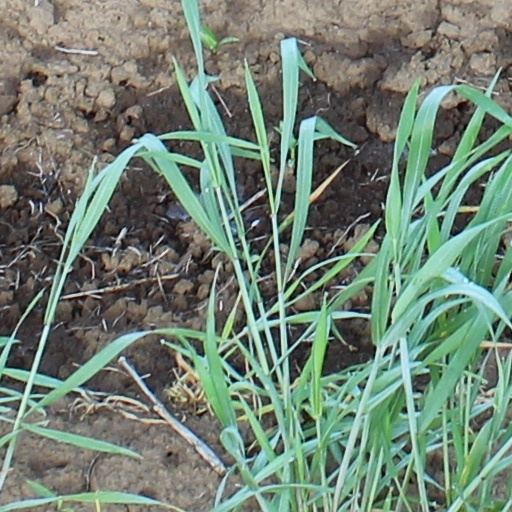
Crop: wheat